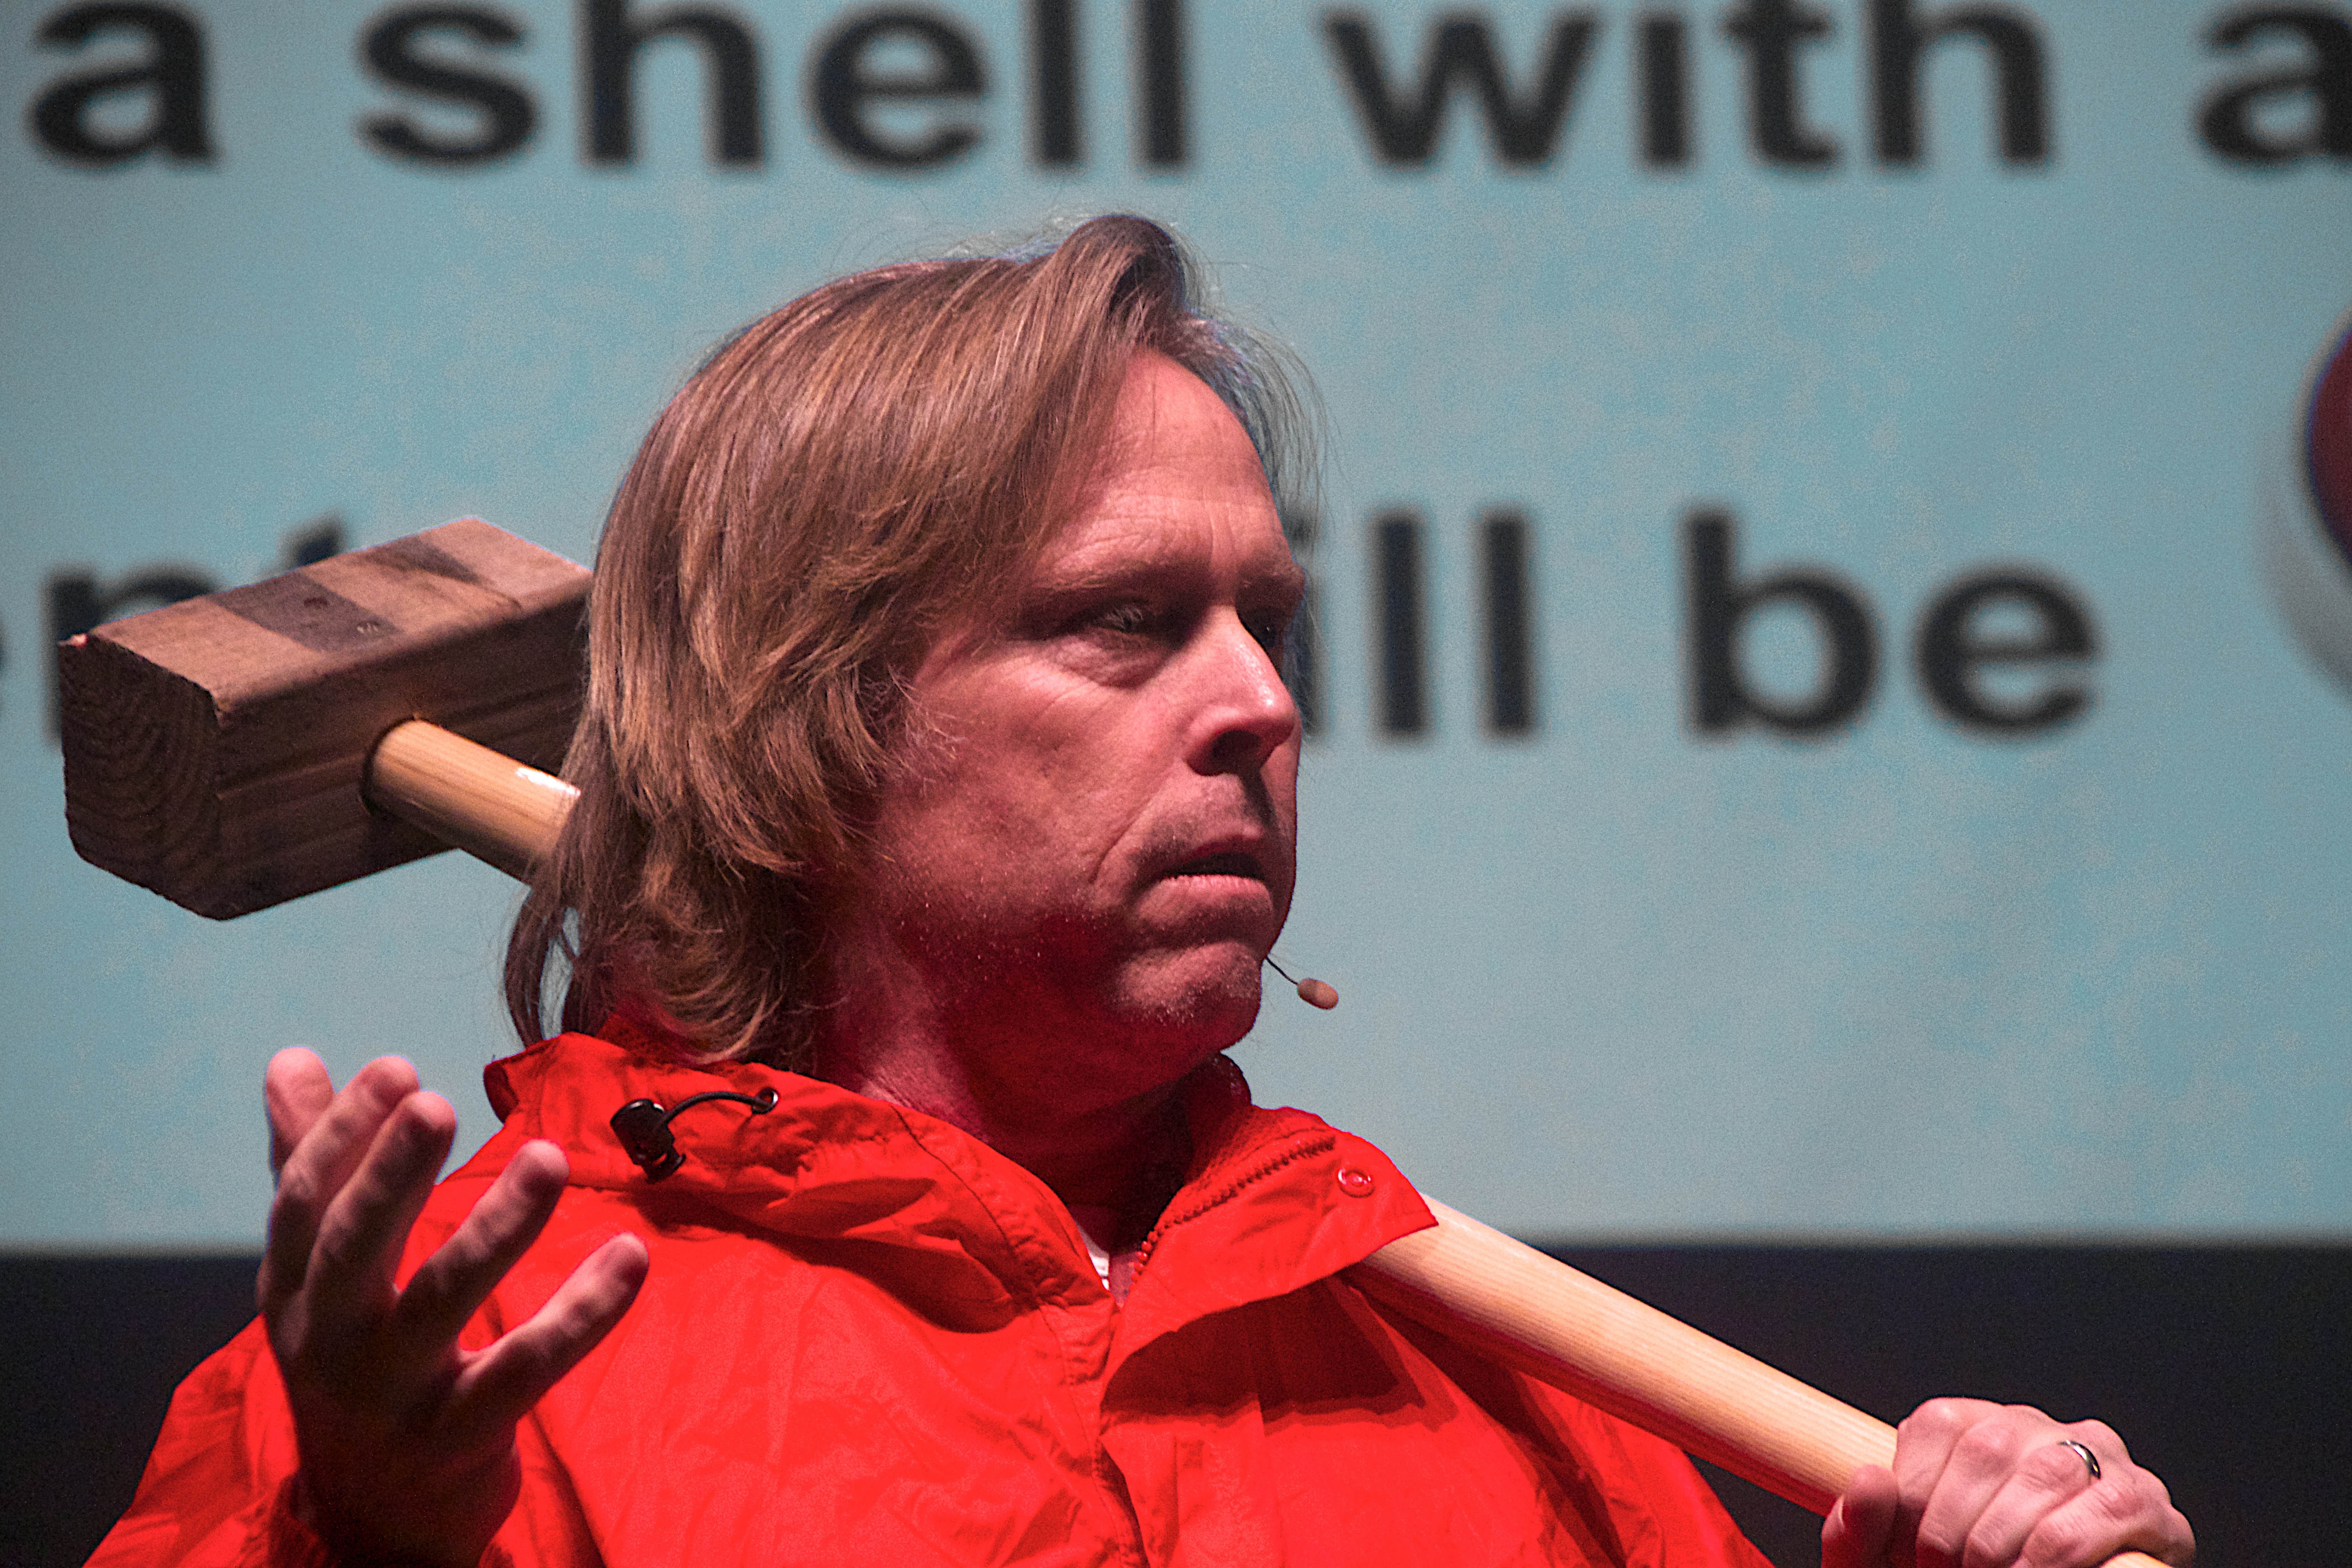
person, red, singing, speech, scctechtalks